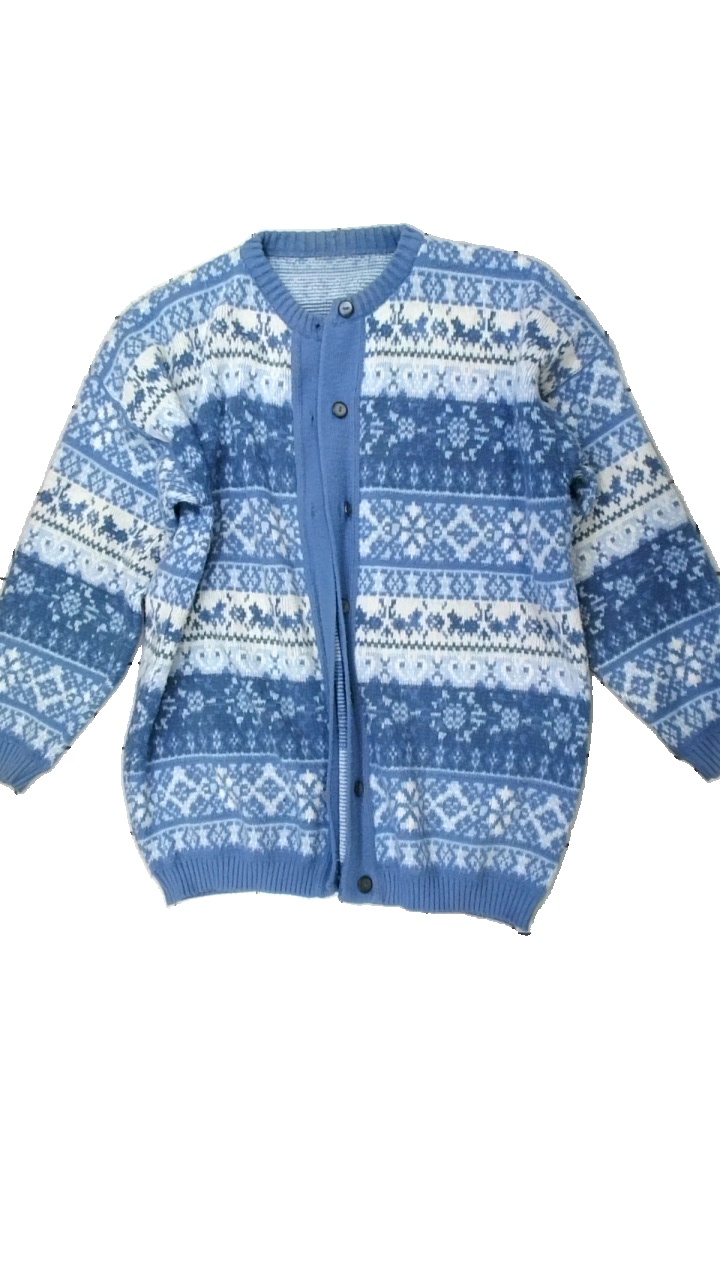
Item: Cardigan (Ladies)
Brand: Missing
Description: stickad kofta med ränder i olika mönster fläckar över hela och nopprig
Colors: Blue, White
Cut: Regular
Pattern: Other
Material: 100% acrylic
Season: All
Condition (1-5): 1
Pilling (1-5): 2
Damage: fläckar krage
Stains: Major
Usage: Export
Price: <50